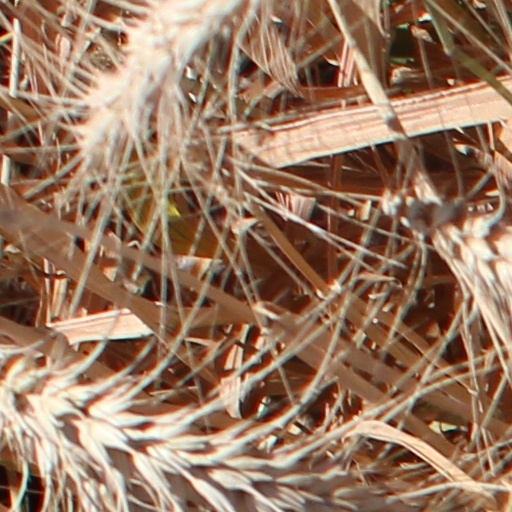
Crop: wheat